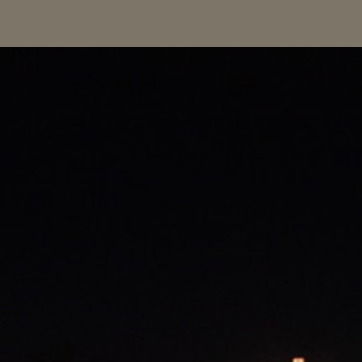
Material: sky